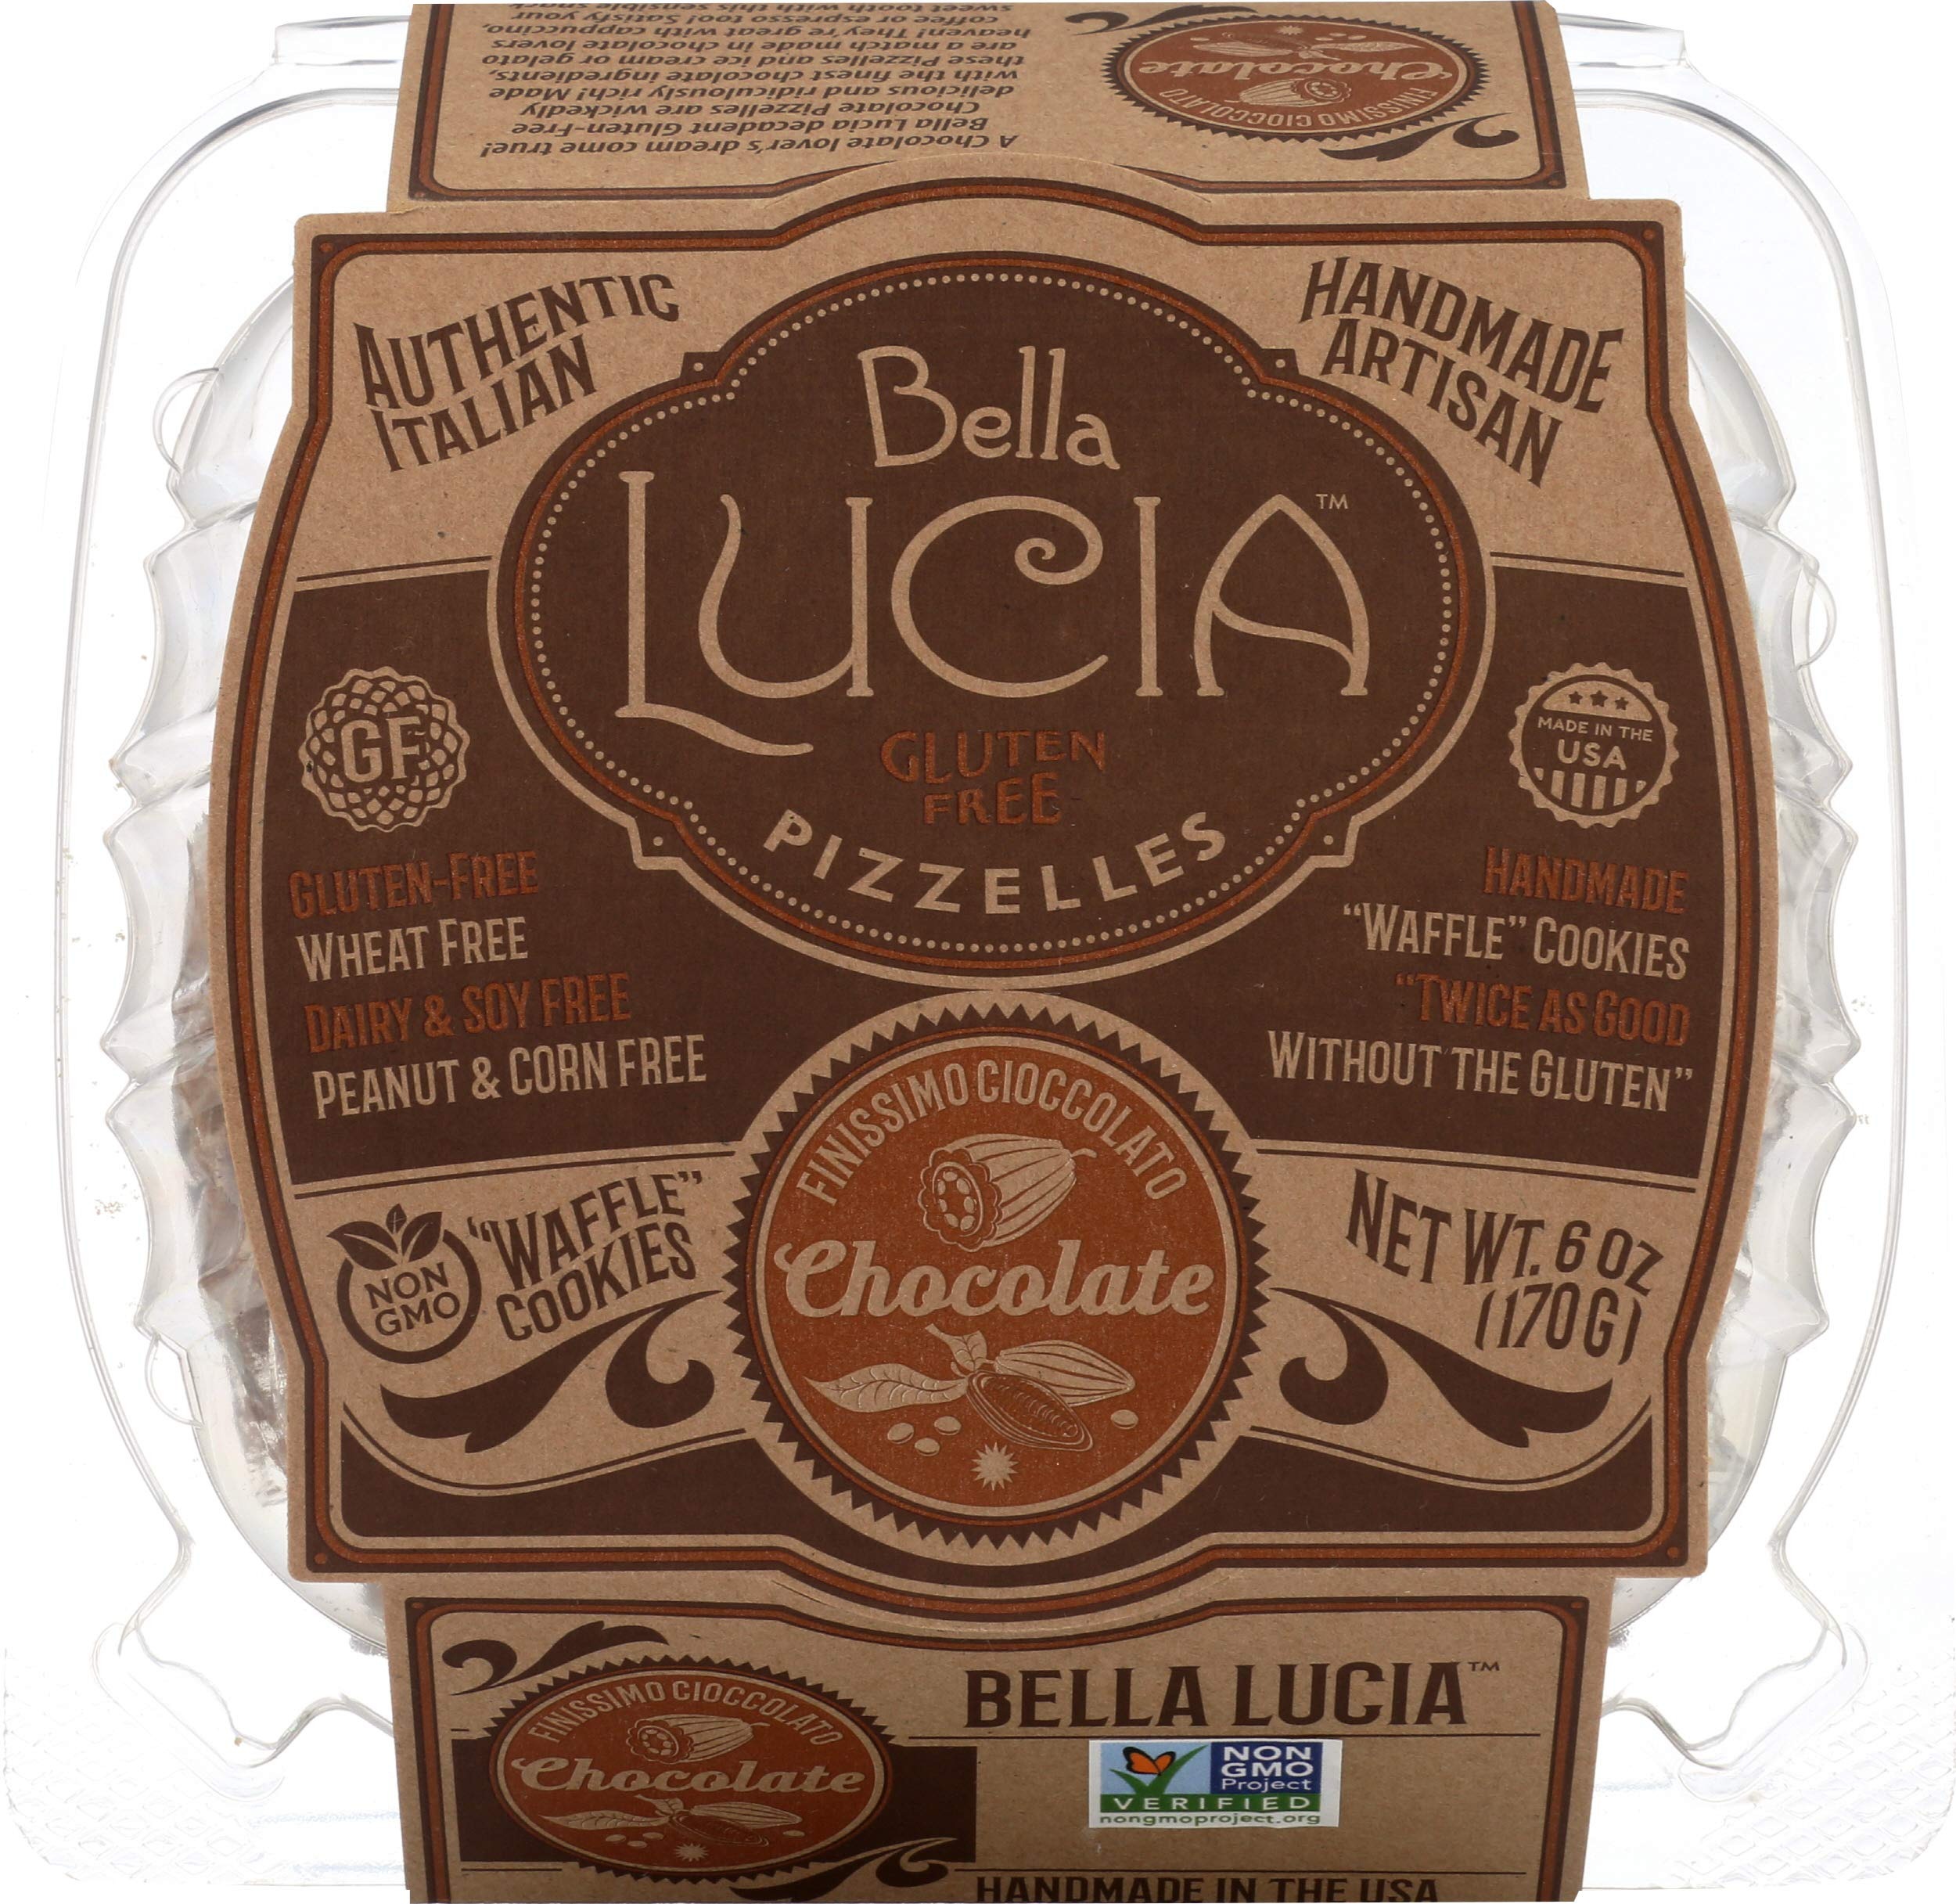
Item Name: Bella Lucia Gluten Free Pizzelles, Chocolate, 6 Ounce
Bullet Point 1: Gluten Free/Dairy Free/Soy Free/Peanut and Corn Free
Bullet Point 2: GMO Free
Bullet Point 3: Artisan Made/Pizzelles
Bullet Point 4: Finissimo Cioccolato
Bullet Point 5: Authentic Italian
Value: 6.0
Unit: ounce

Price: 8.99